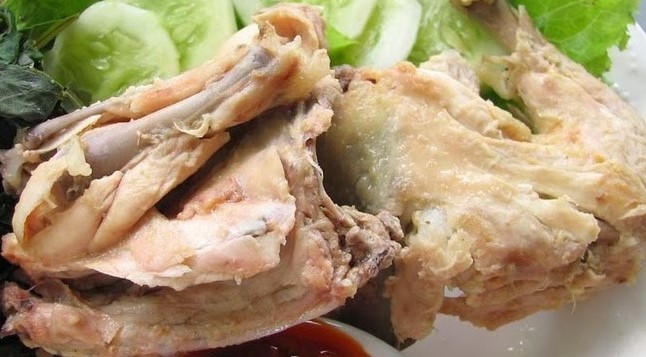
Label: ayam_pop